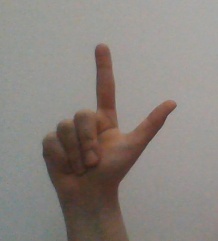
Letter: laam